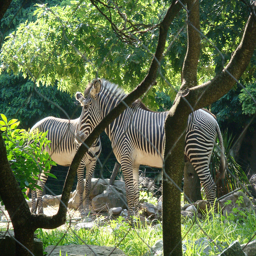
Two zebras around the grass while being in the zoo.
Two zebras standing on some grass behind a fence
Two zebras standing in an enclosure surrounded by trees.
A pair of zebras stand among trees and rocks behind a chain link fence.
Two zebras near rocks in a heavily vegetated area.